Osphronemus

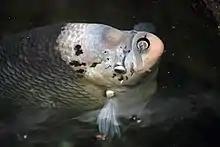
"Osphronemus goramy" taking a mouthful of air from the water's surface

Breeding has been described in detail for "O. goramy": the male builds a bubble nest with plant material at the water's surface. The pair spawns nearby and the eggs are moved to the nest by the male, who guards them by himself. He continues to guard the young for a few weeks after they hatch from the eggs. A rather similar breeding behavior has been reported for "O. exodon", although in this species the nest is placed at the bottom of a deep pool, the female reportedly lives inside it for more than a month, while the male stays outside and guards it.